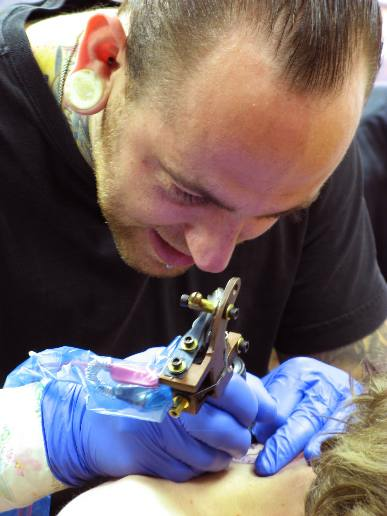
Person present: Yes